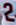
Number: 2